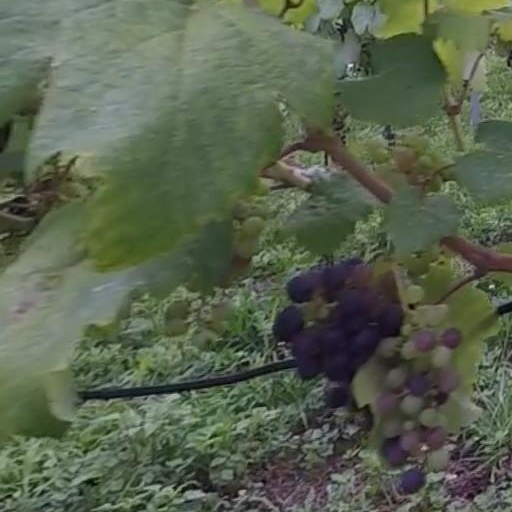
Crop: grape